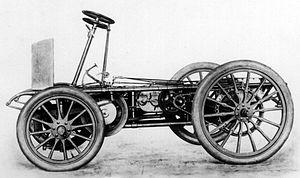
Châssis tubulaire Voiture Audibert et Lavirotte 1898.
Audibert et Lavirotte était un constructeur automobile lyonnais de 1894 à 1901.